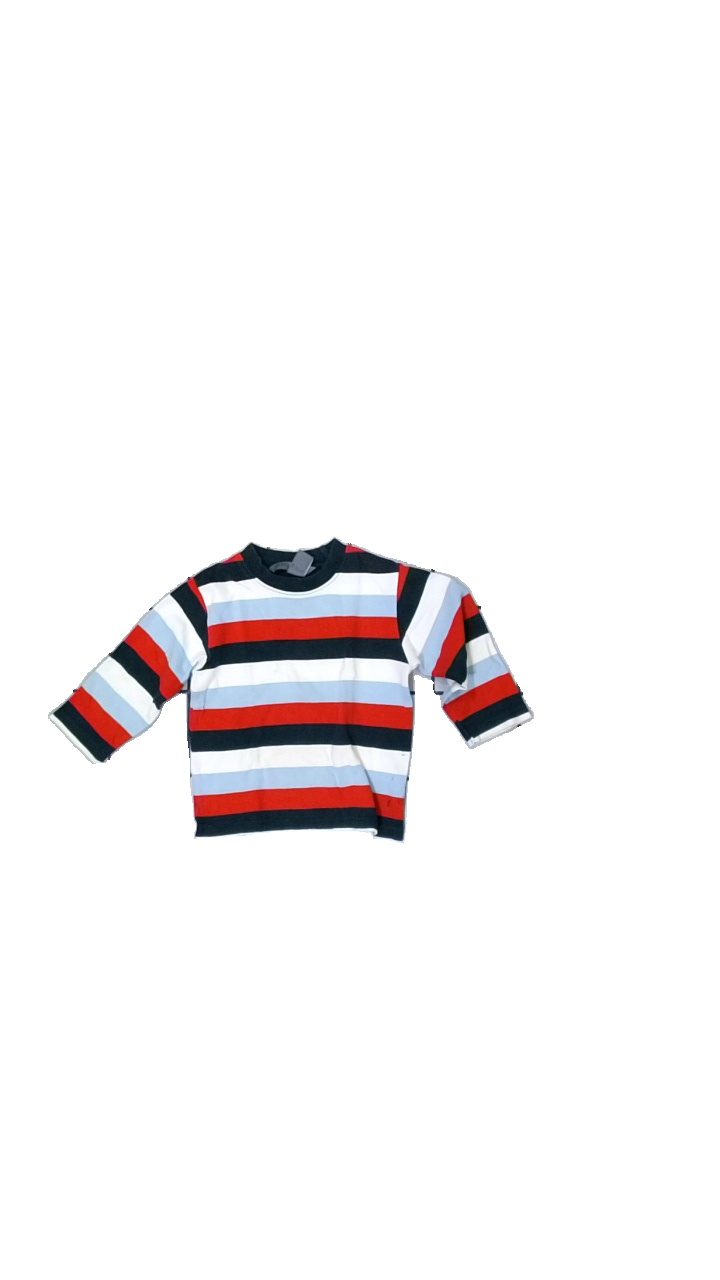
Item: Top (Children)
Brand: H&m
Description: several stains
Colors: Blue, White, Red
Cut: C-collar
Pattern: Striped
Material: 100% Cotton
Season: All
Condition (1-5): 2
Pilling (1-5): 5
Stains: Minor
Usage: Recycle
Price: <50